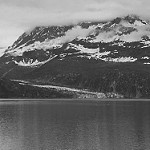
Label: B & W